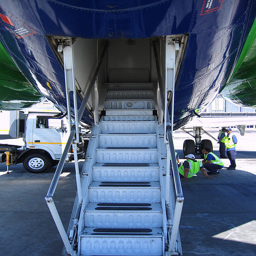
A set of steps that lead up into a plane.
Stairs that lead into the bottom of a plane.
The stairs of a passenger plane are open and down
A set of of stairs leading into an airplane.
A set of stairs lowered to allow people to board a plane